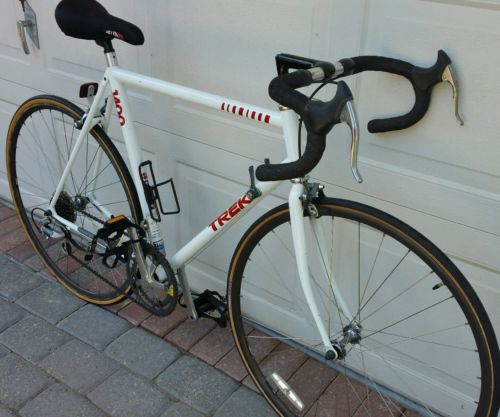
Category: bicycle